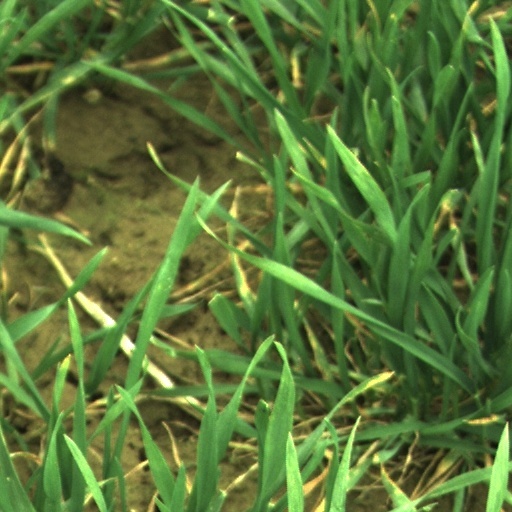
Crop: wheat